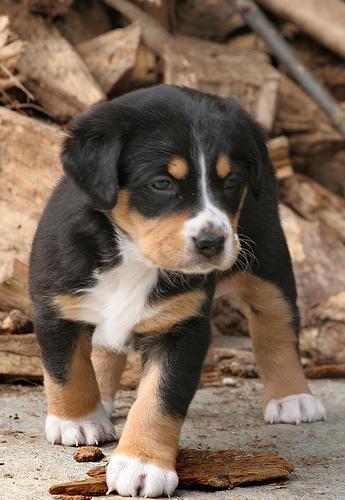
Appenzeller